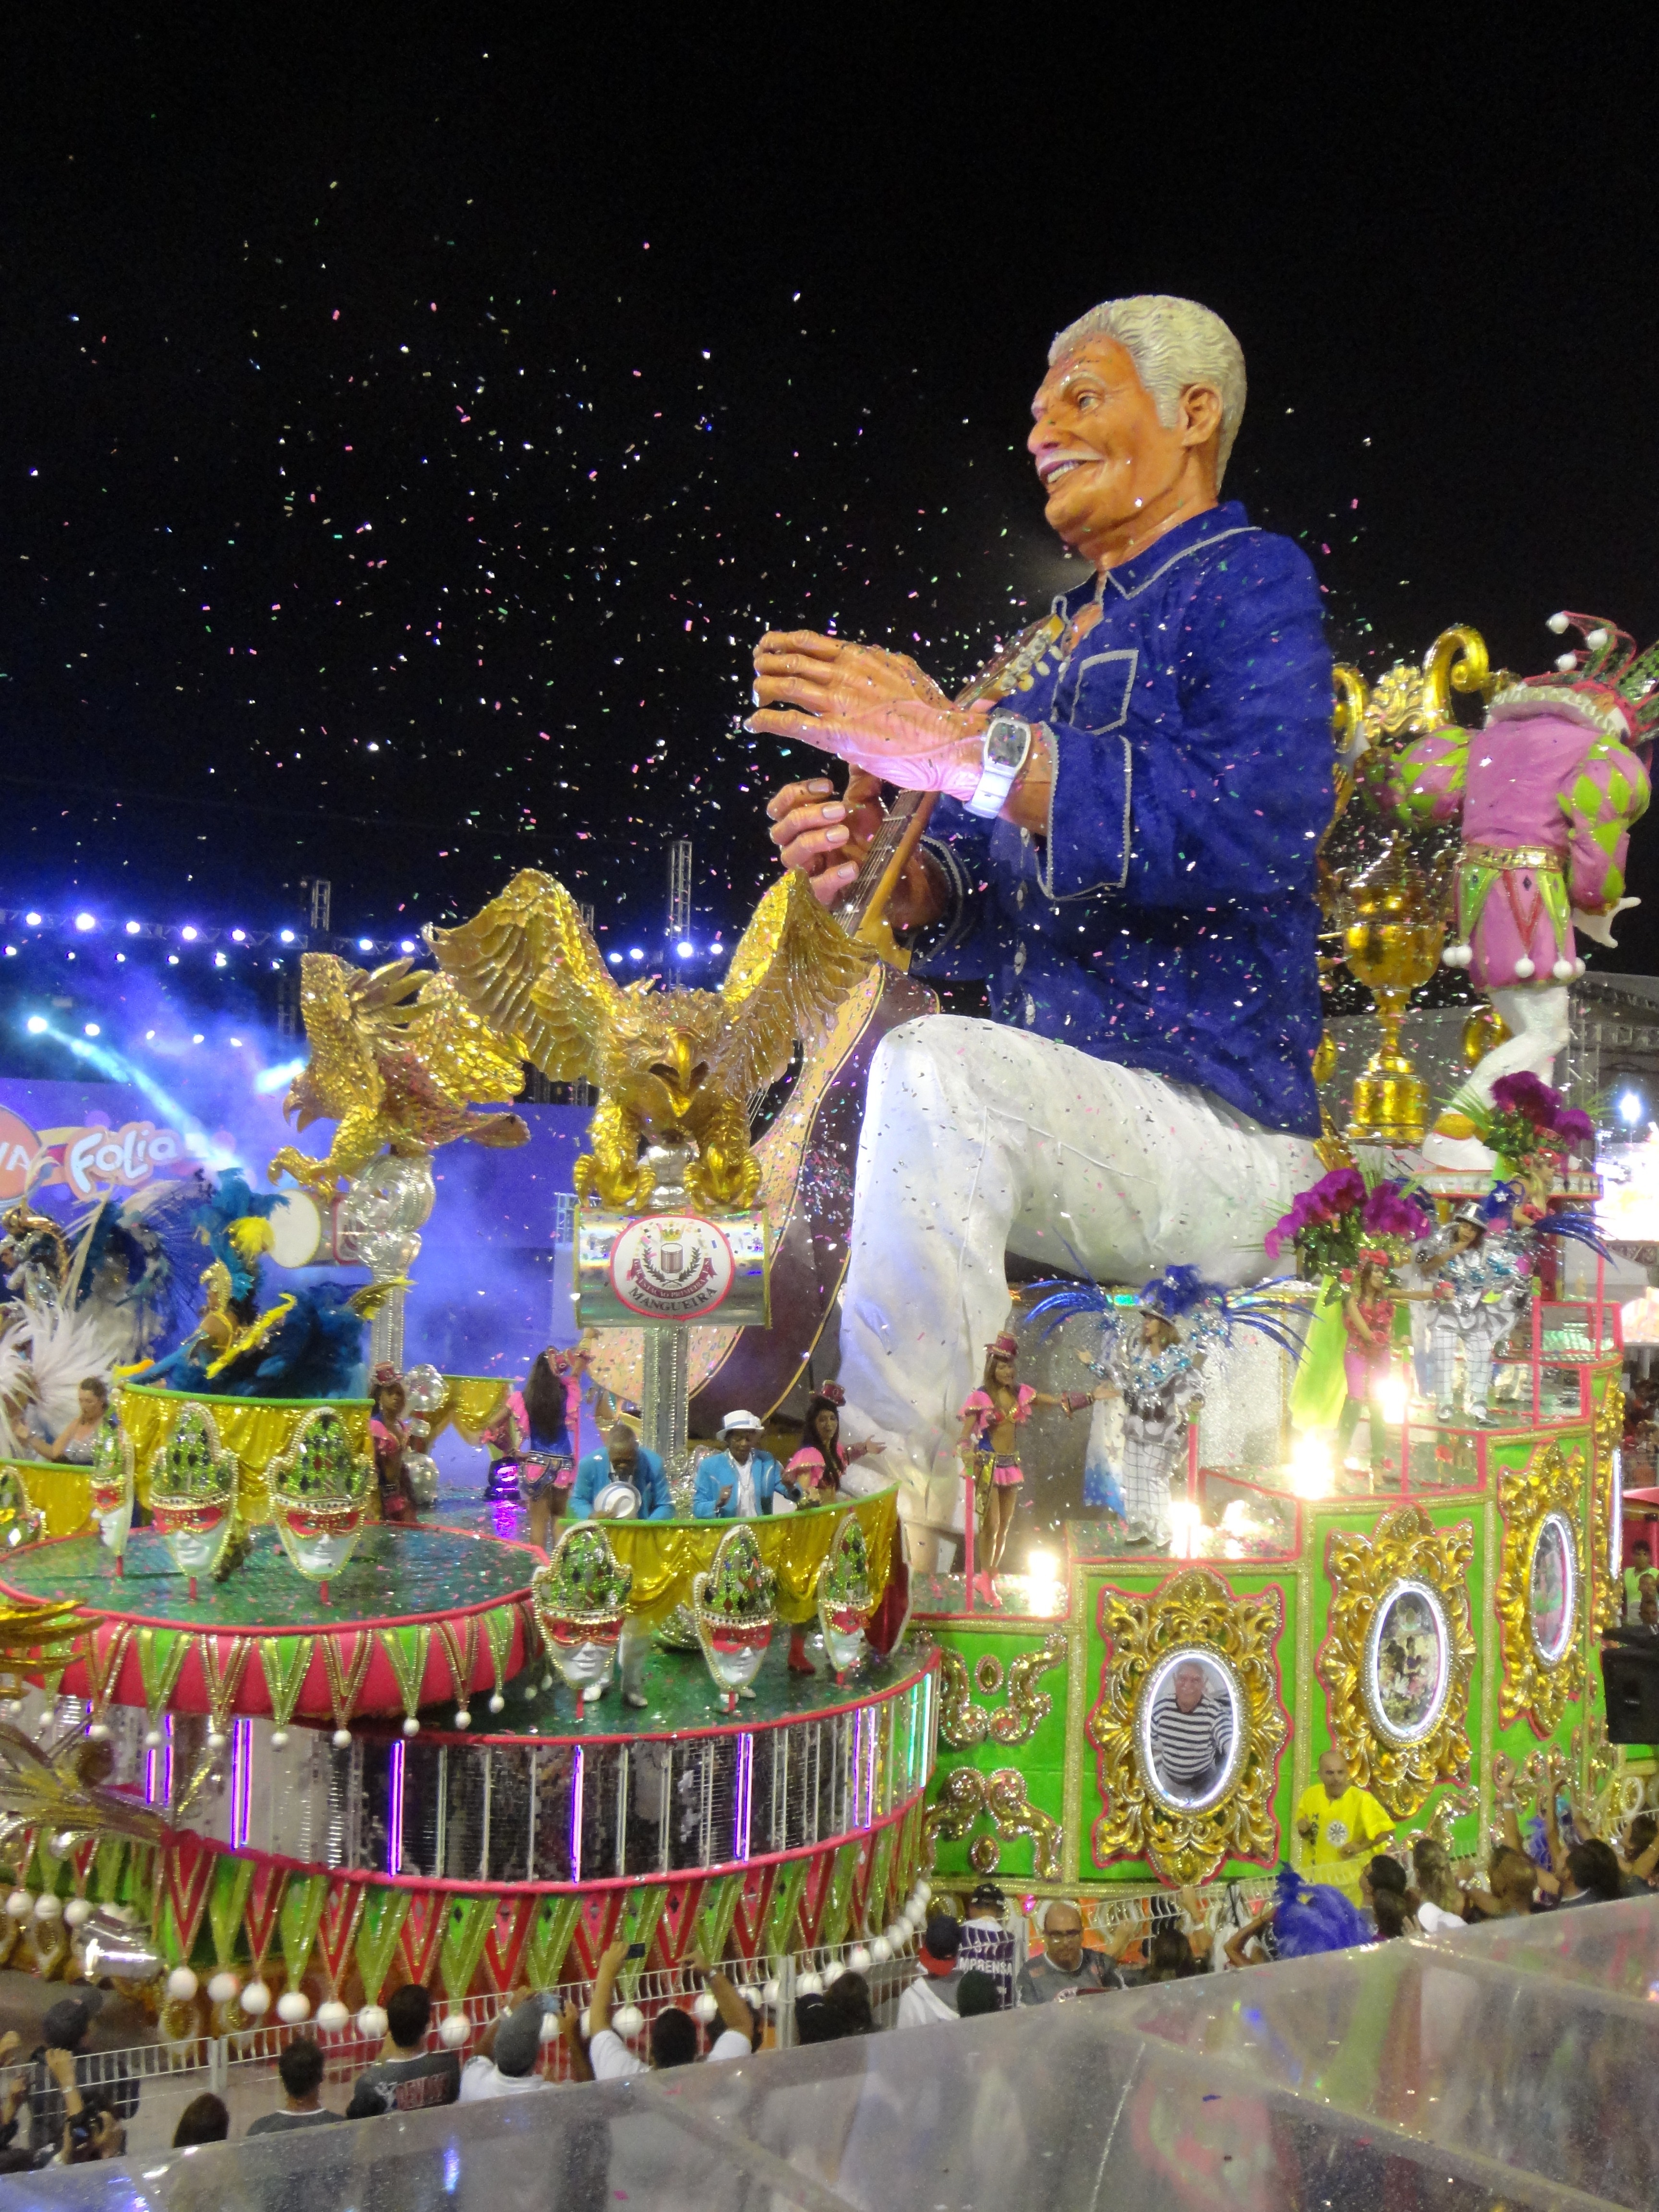
carnival, festival, fun, event, emotion, musical theatre